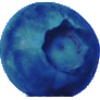
Label: Huckleberry 1